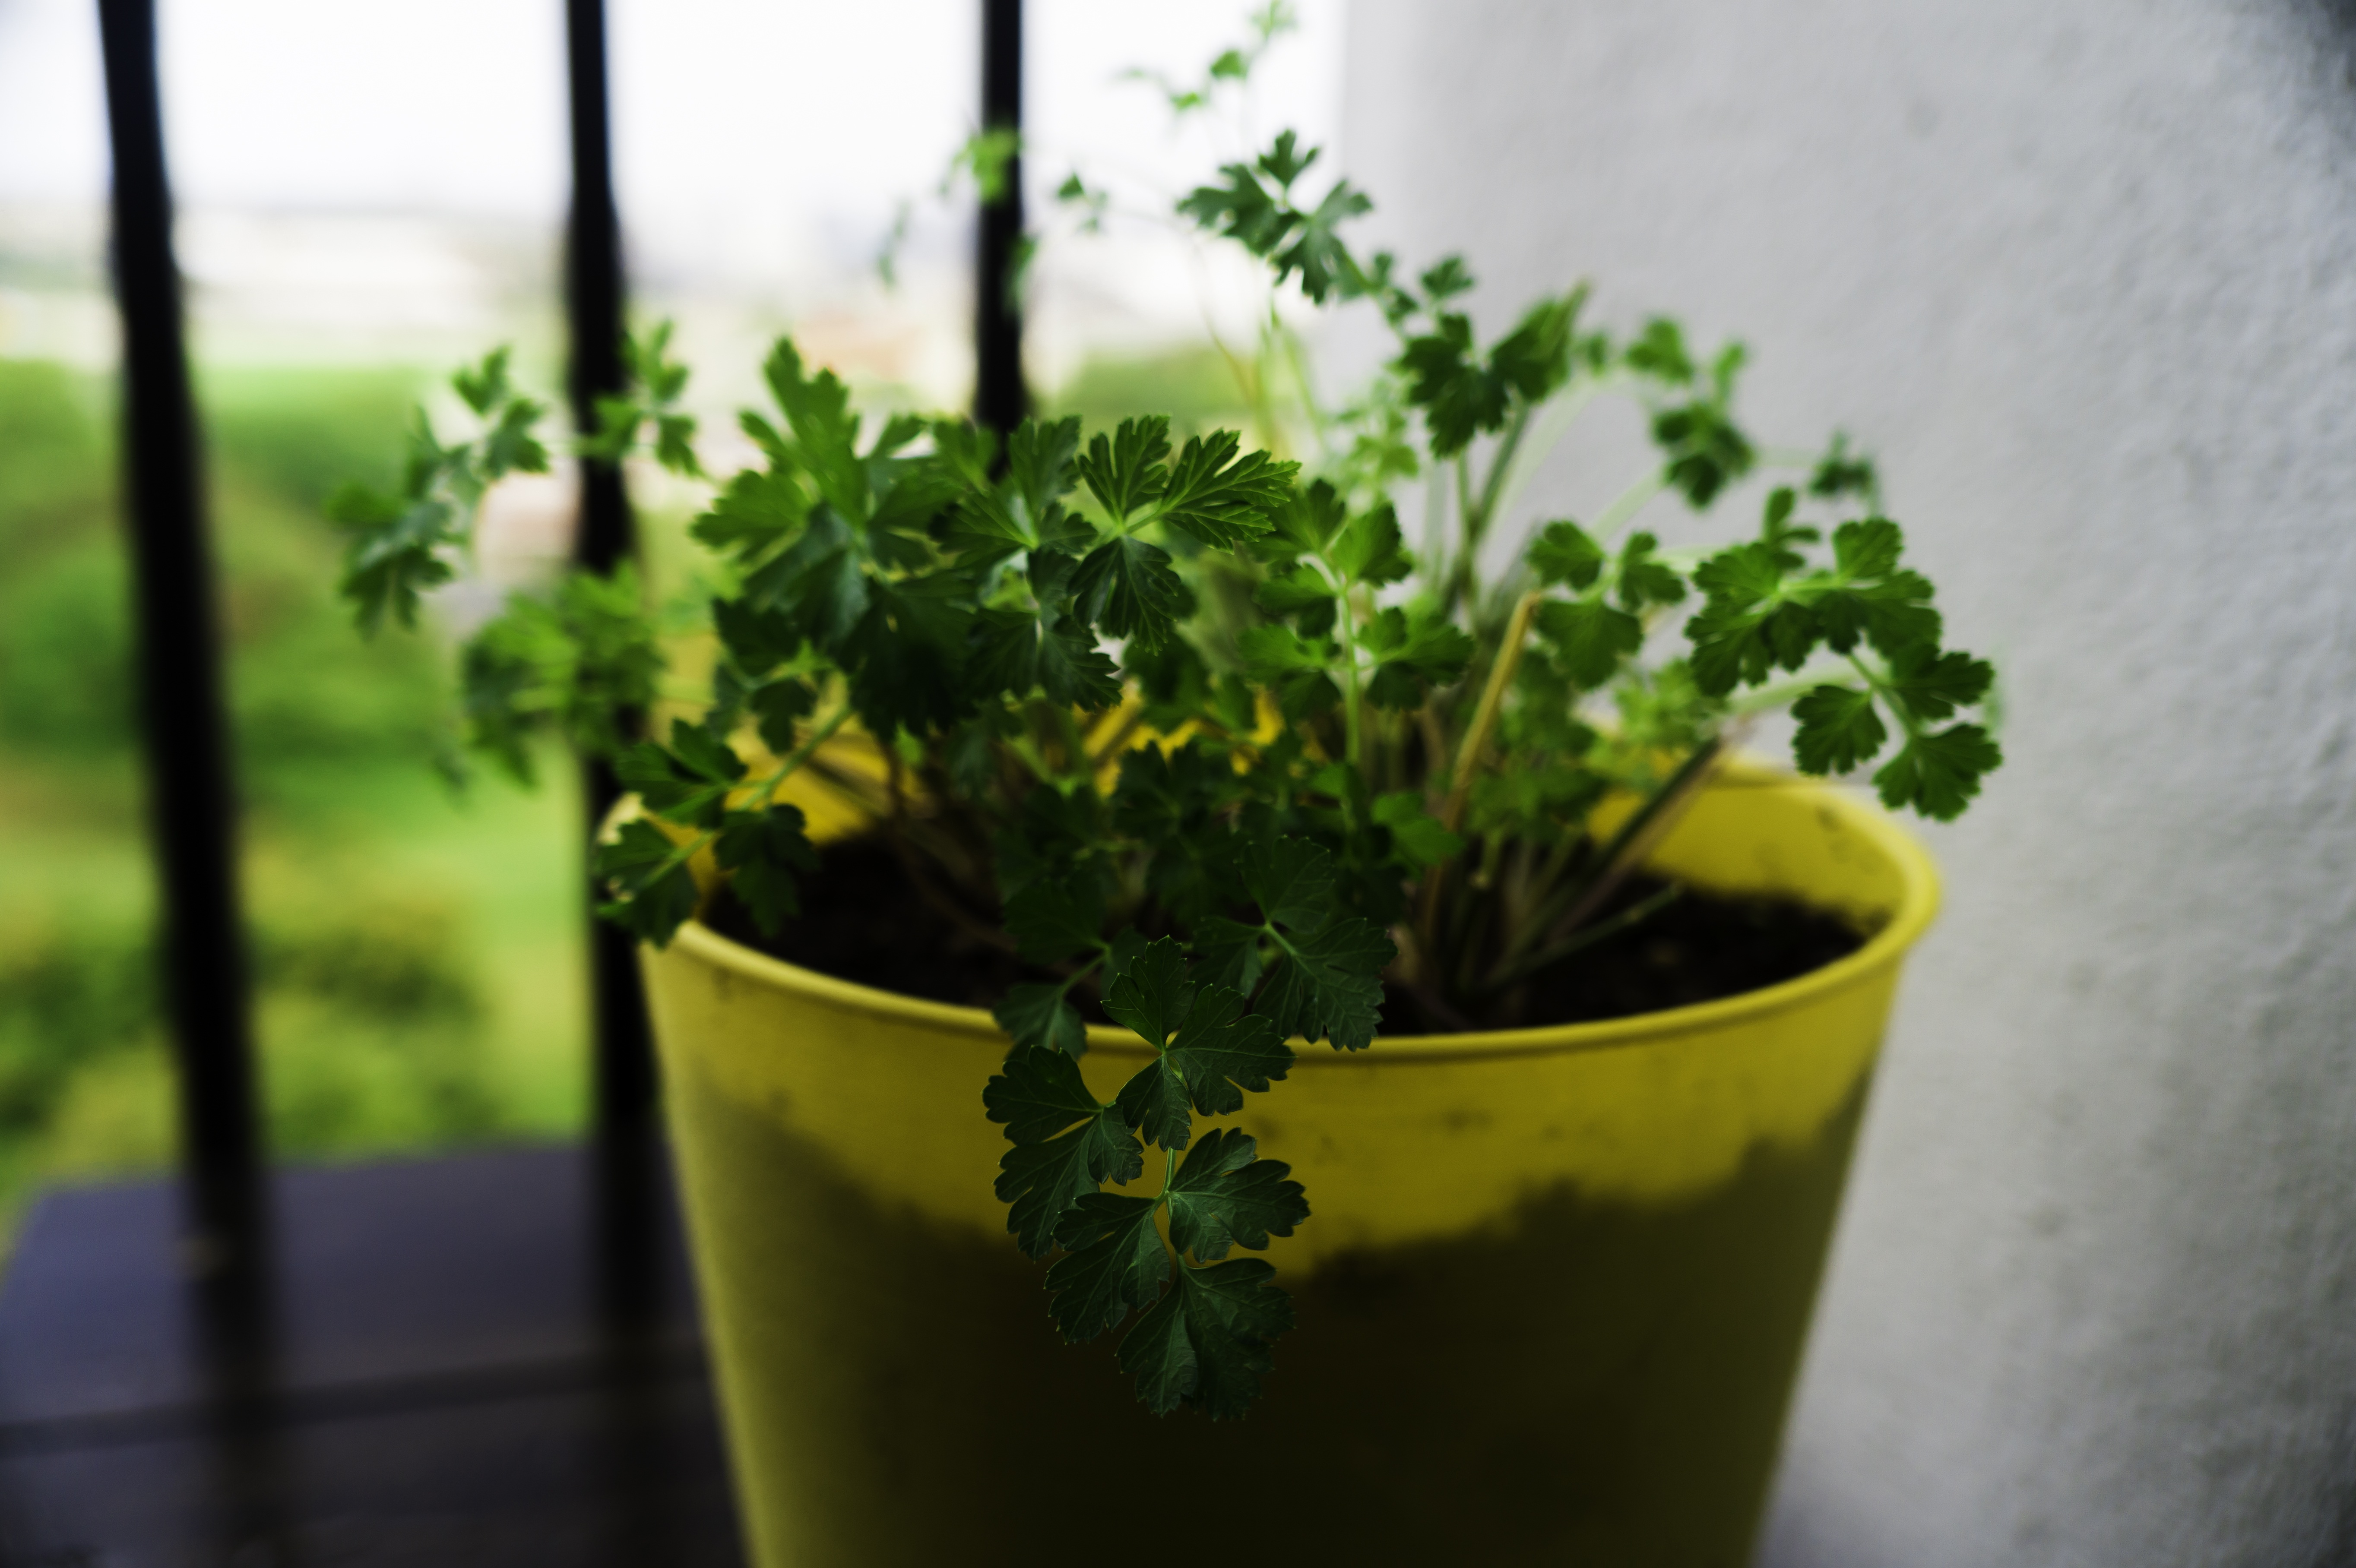
plant, leaf, flower, pot, food, green, ingredient, herb, produce, vegetable, fresh, drink, flowerpot, herbs, organic, parsley